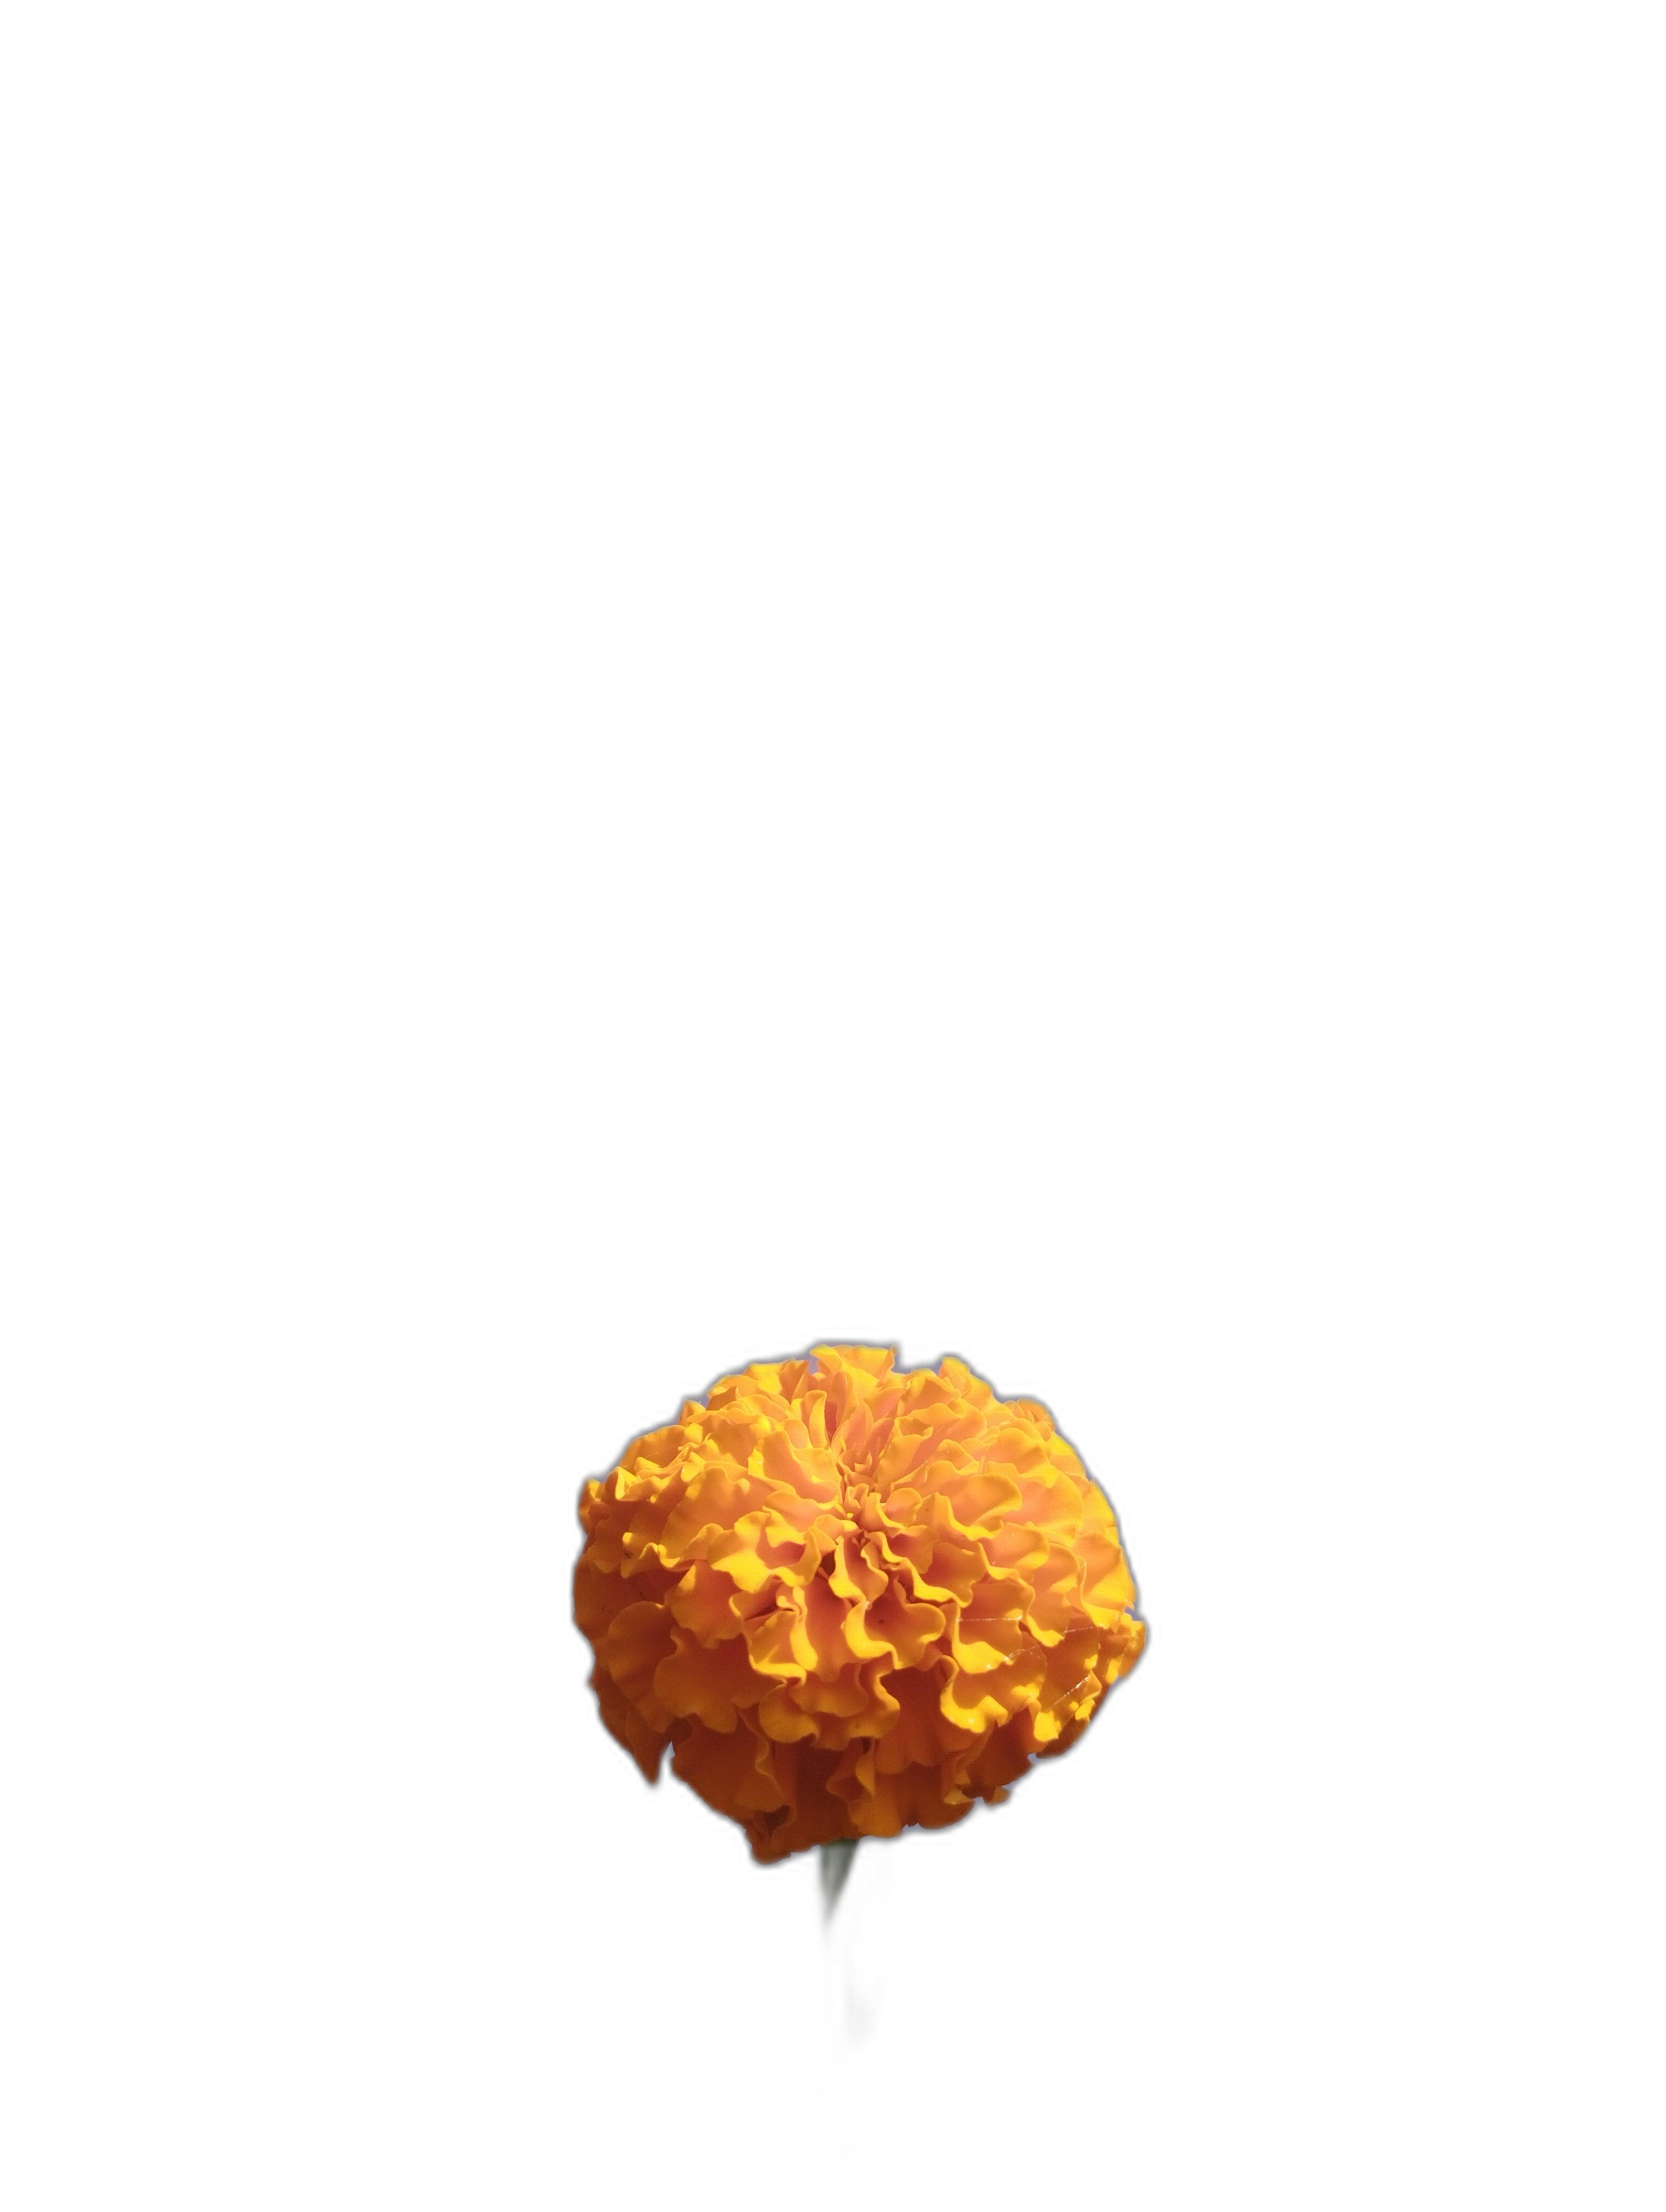
Label: Marigold